Deane B. Judd

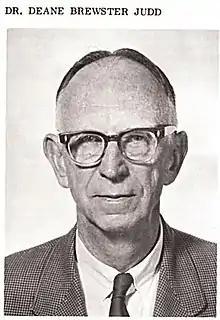
Dr. Deane B. Judd

Deane Brewster Judd (November 15, 1900 – October 15, 1972) was an American physicist who made important contributions to the fields of colorimetry, color discrimination, color order, and color vision.